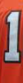
Number: 1